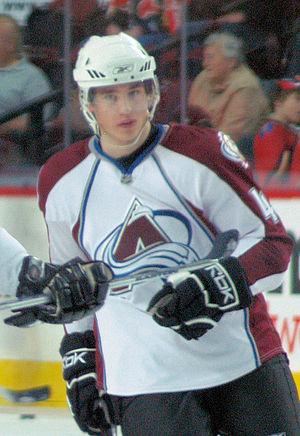
Kyle Cumiskey est un joueur professionnel canadien de hockey sur glace. Il évolue au poste de défenseur. Son frère Clayton Cumiskey joue dans la Ligue de hockey de l'Ouest.